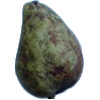
Label: Pear Stone 1